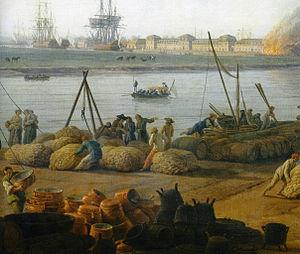
Vue du port de Rochefort prise du magasin des colonies en 1761. Détail du peinture de Joseph Vernet